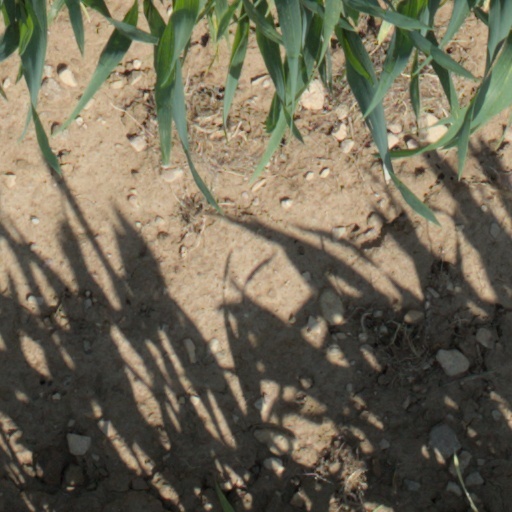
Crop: wheat